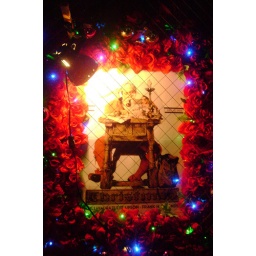
Seen in a flower shop window as I walked in Kashiwa.